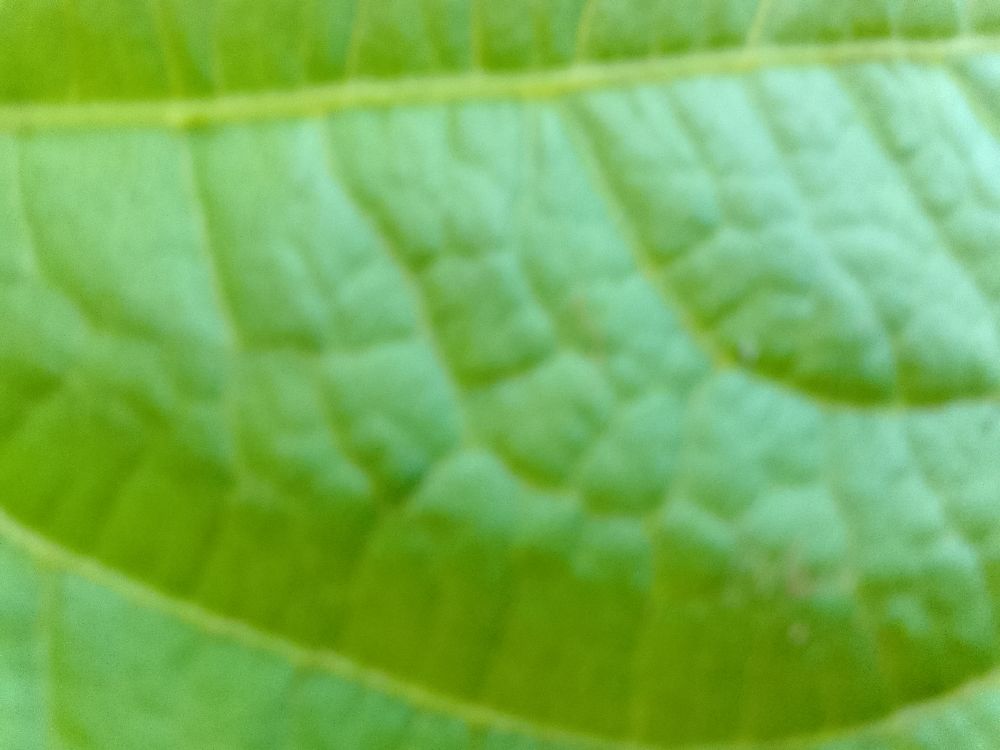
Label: healthy